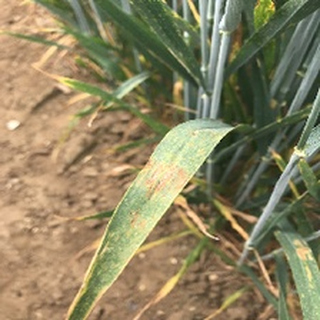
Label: wheat_yellow_rust